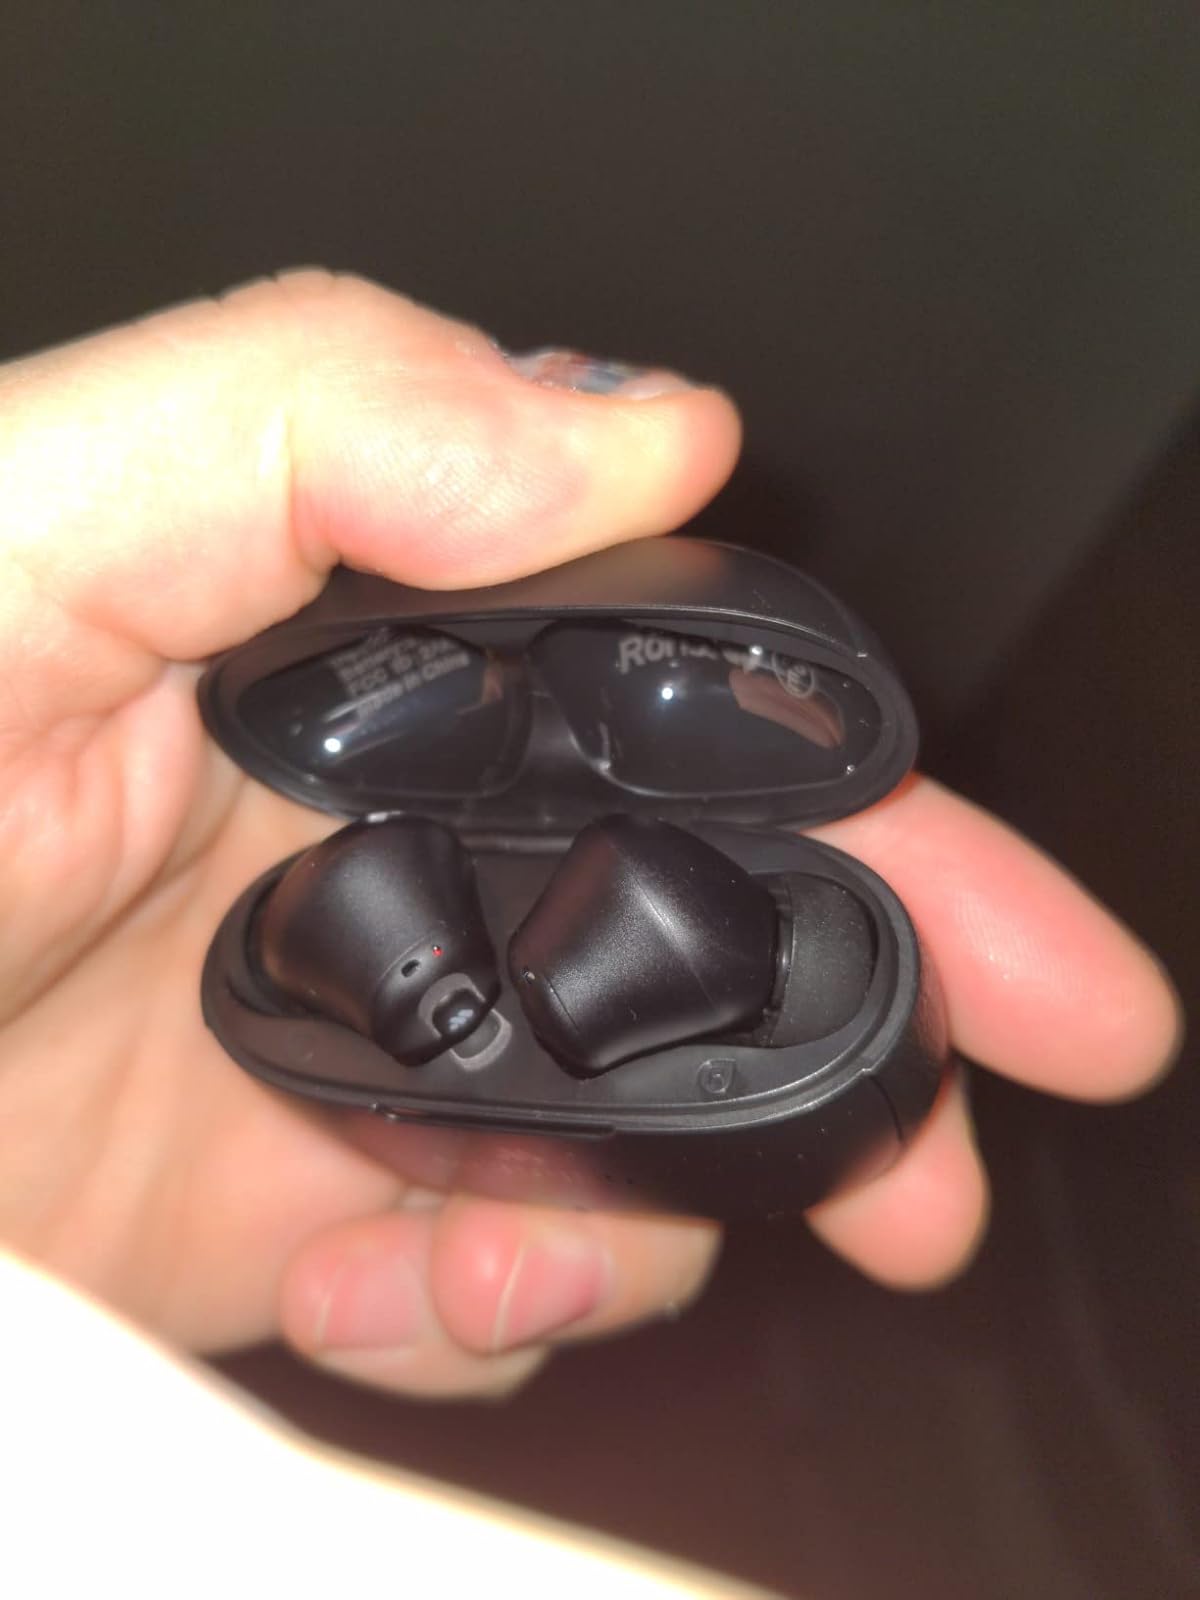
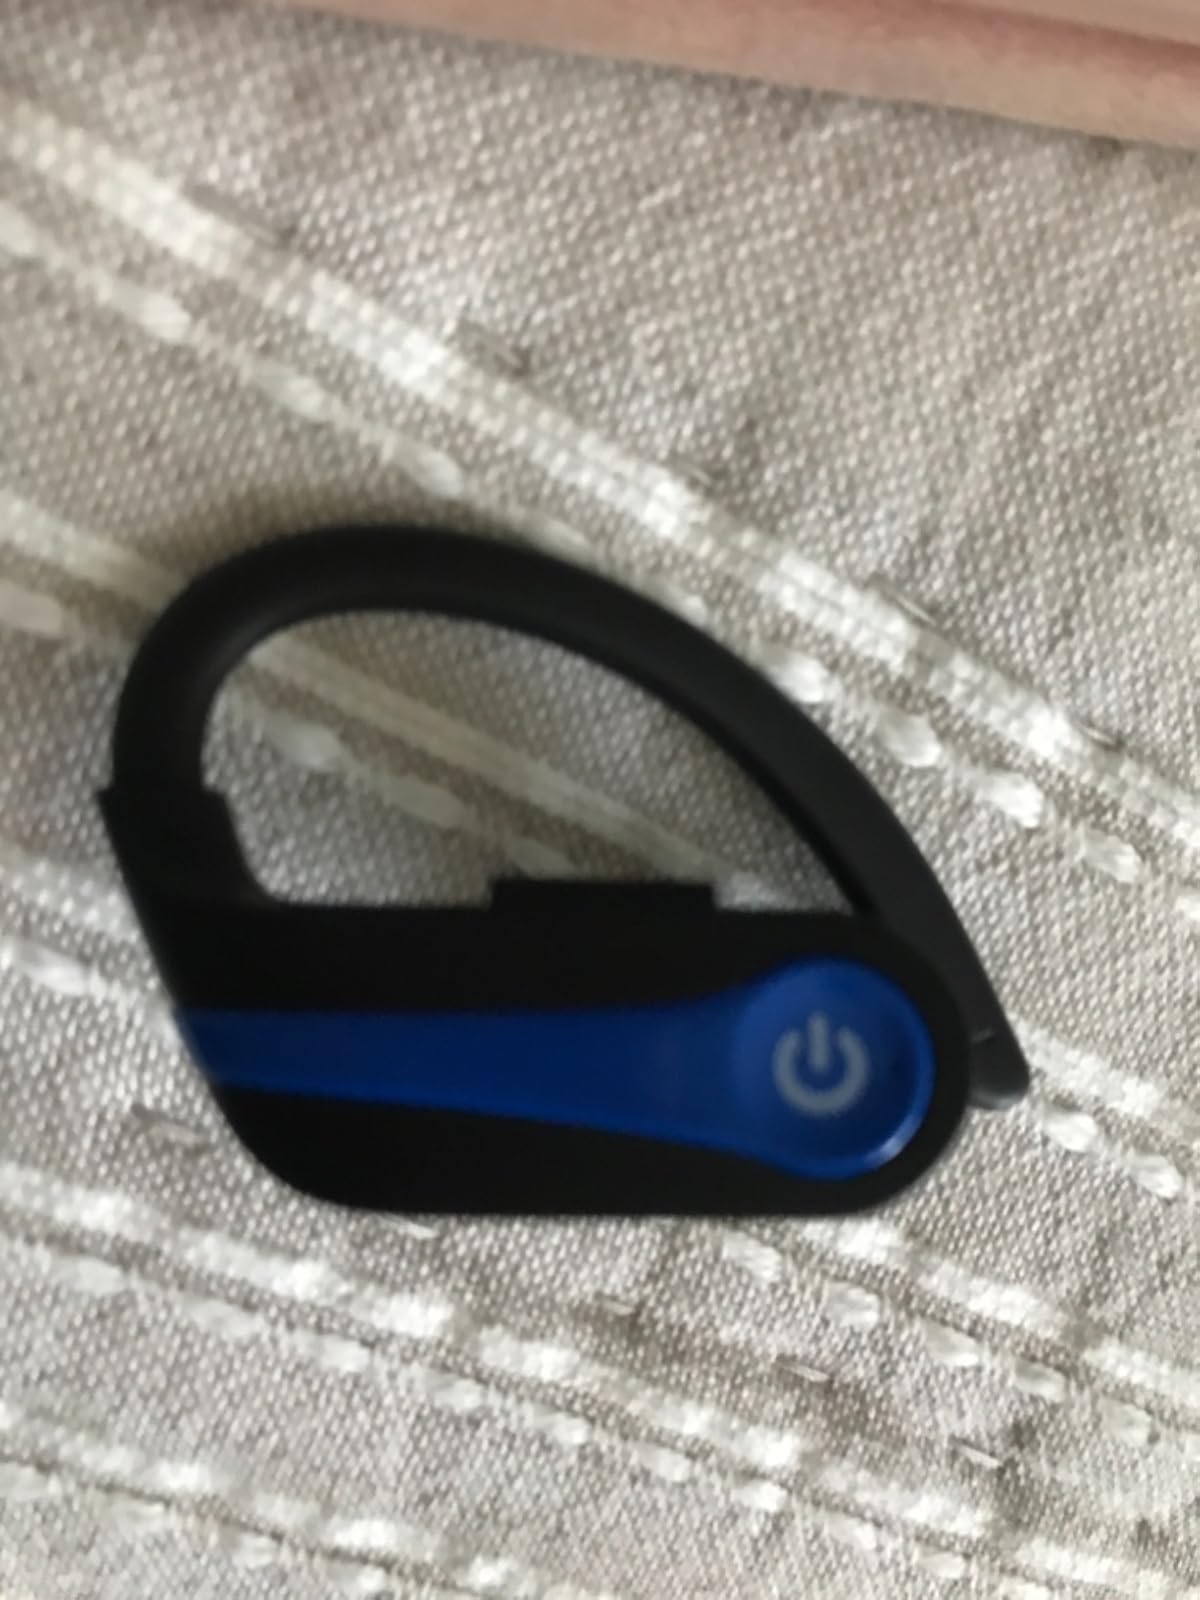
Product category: earbuds
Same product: no